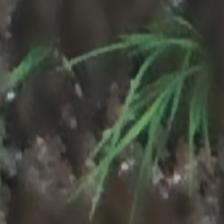
Label: single